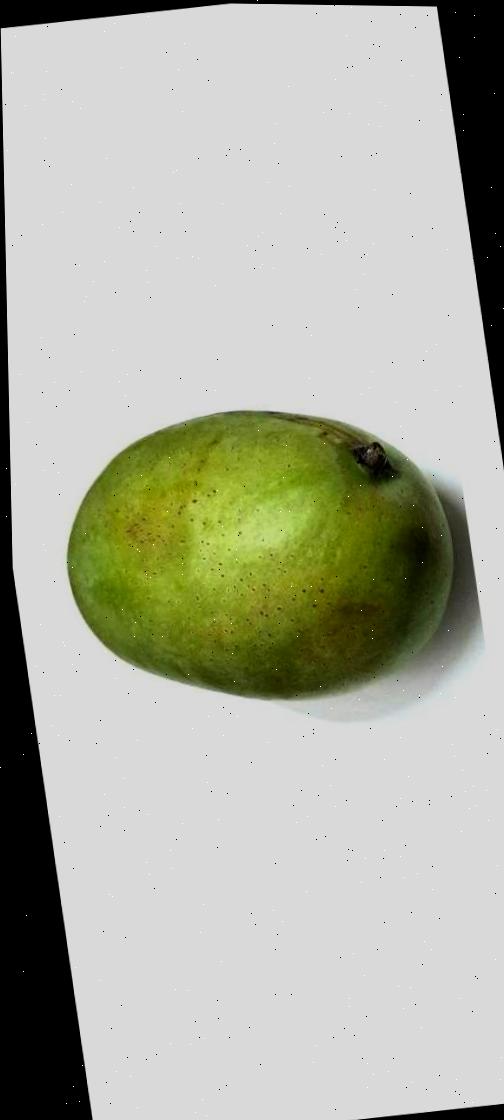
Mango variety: Fazli Shurmai